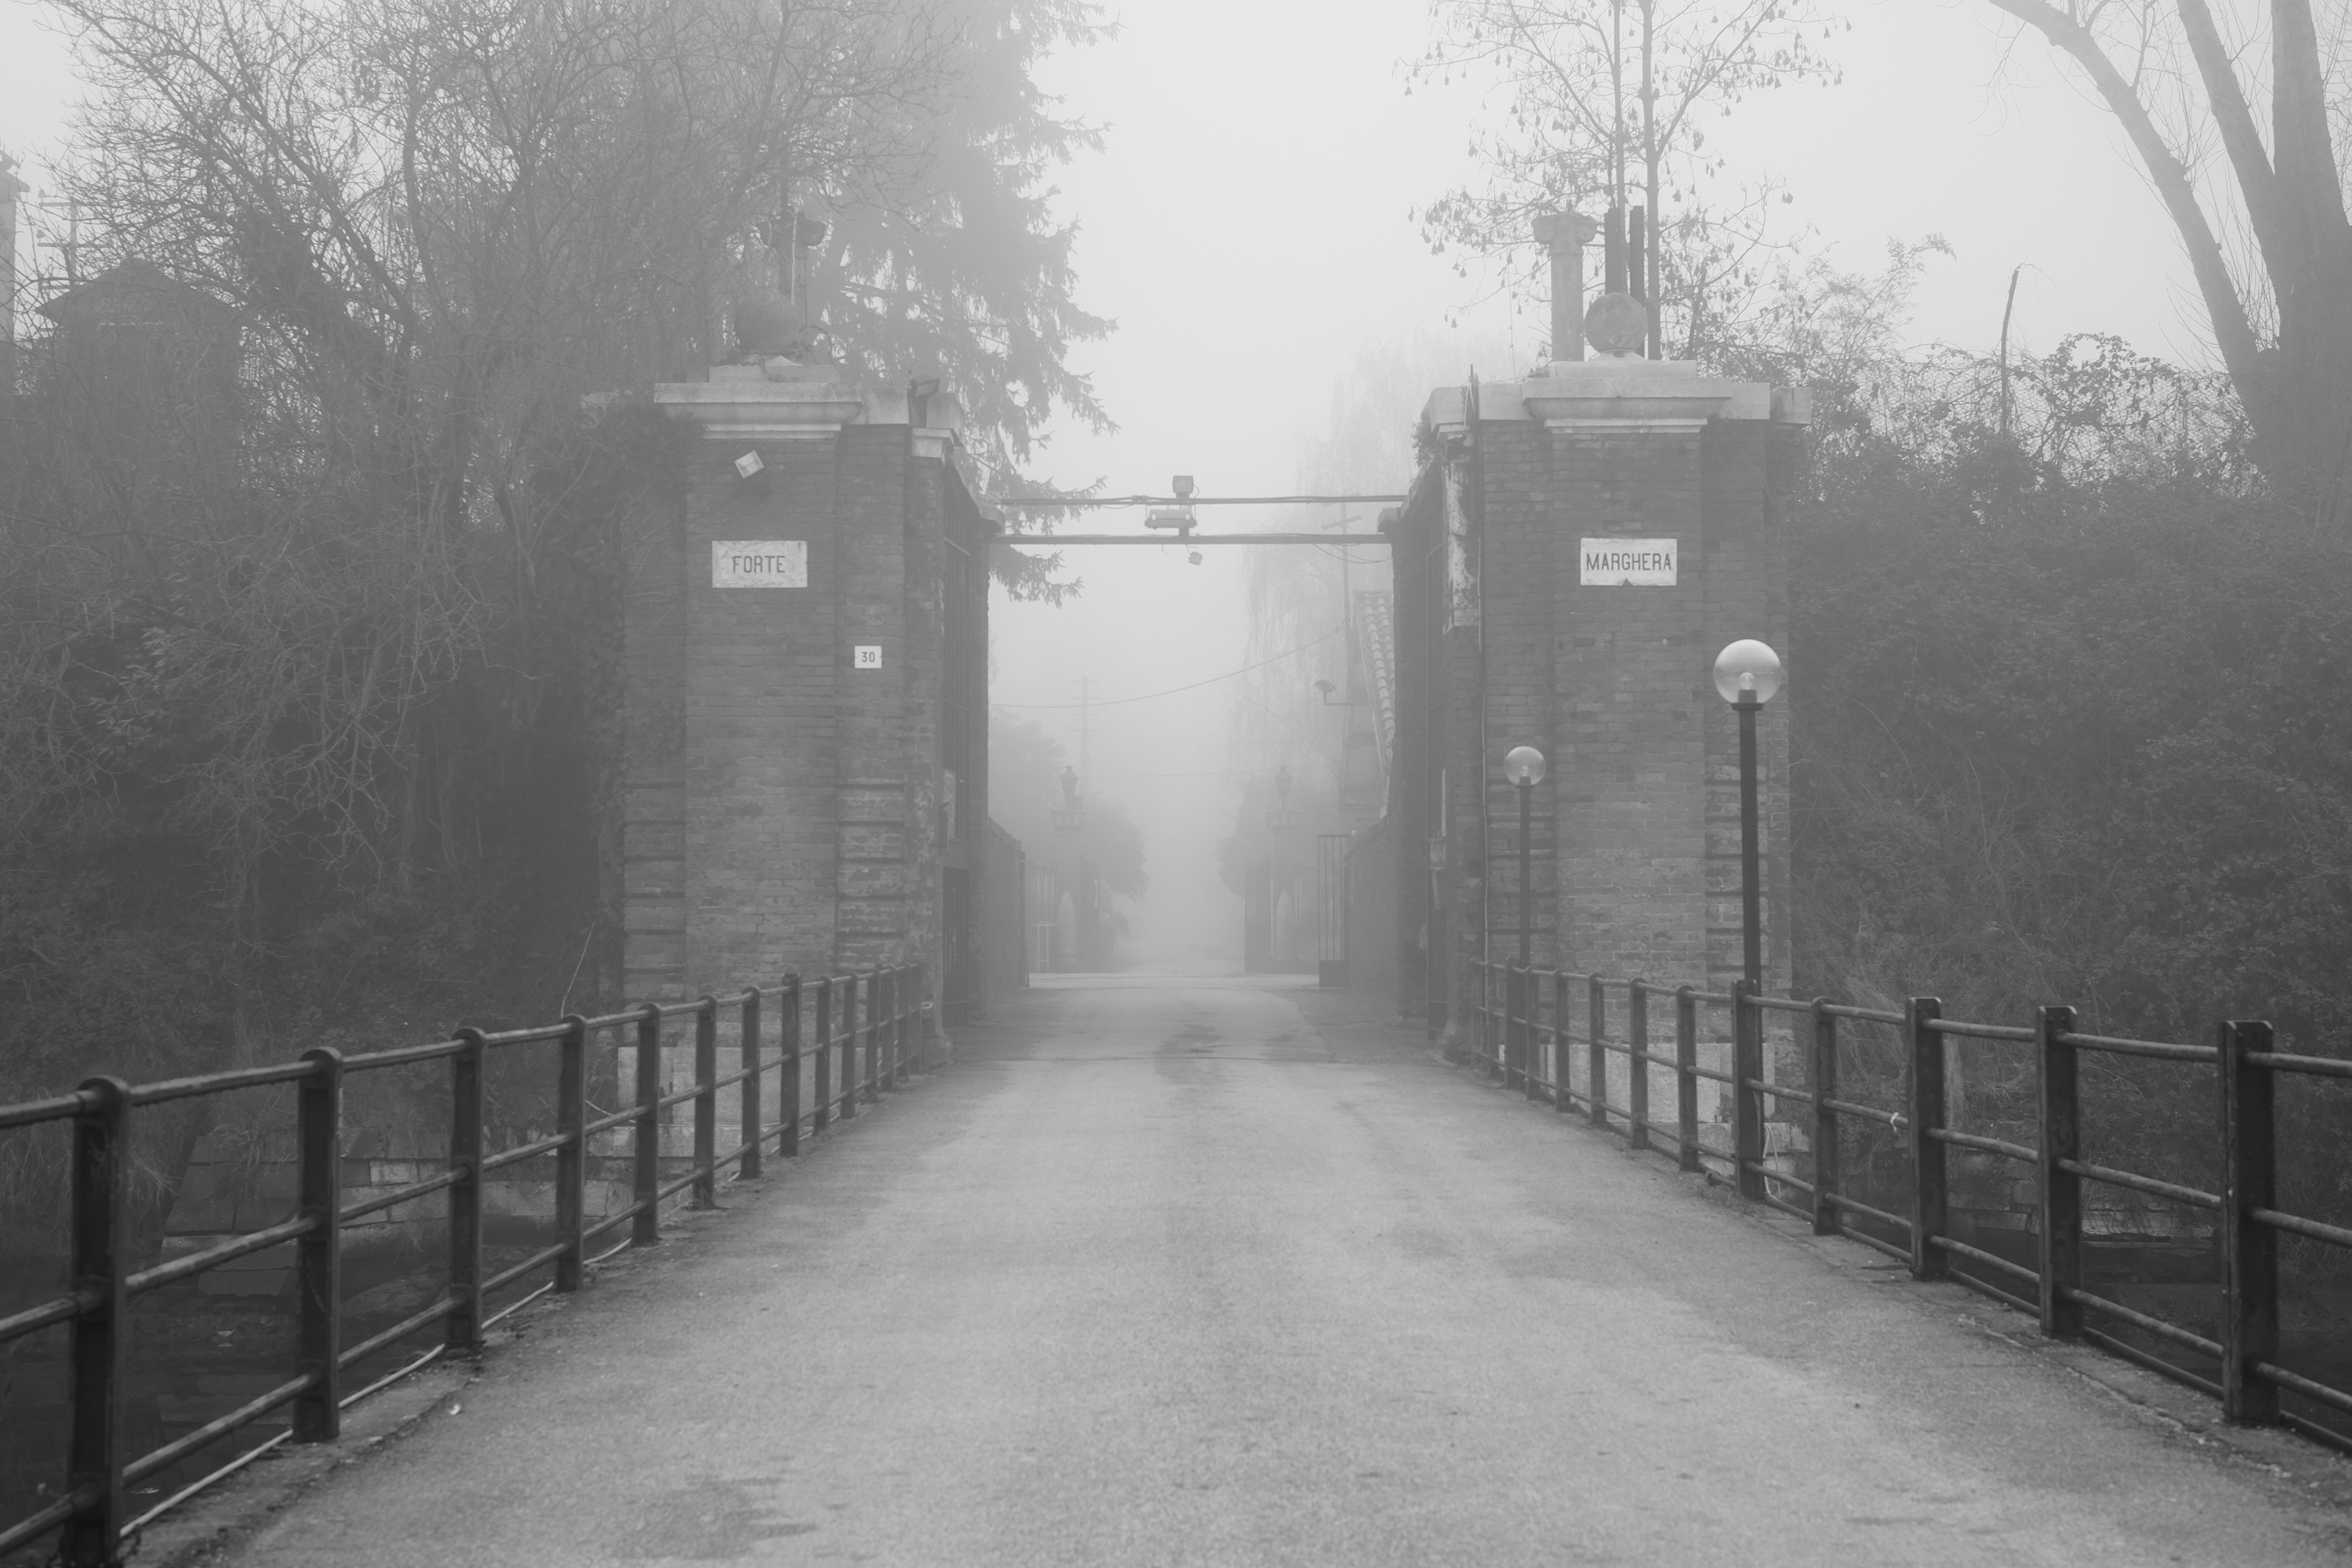
snow, winter, black and white, fog, road, mist, white, street, morning, alley, weather, haze, italy, darkness, black, monochrome, lane, italien, shape, mestre, fortemaghera, monochrome photography, atmospheric phenomenon